African Americans

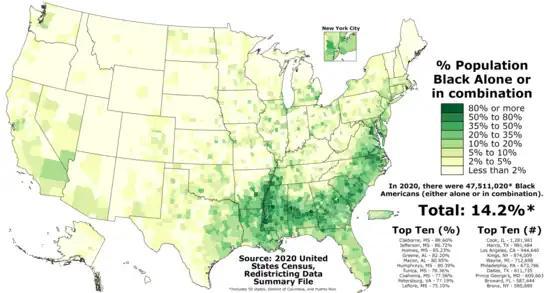

The desperate conditions of African Americans in the South sparked the Great Migration during the first half of the 20th century which led to a growing African American community in Northern and Western United States. The rapid influx of Blacks disturbed the racial balance within Northern and Western cities, exacerbating hostility between both Blacks and Whites in the two regions. The Red Summer of 1919 was marked by hundreds of deaths and higher casualties across the US as a result of race riots that occurred in more than three dozen cities, such as the Chicago race riot of 1919 and the Omaha race riot of 1919. Overall, Blacks in Northern and Western cities experienced systemic discrimination in a plethora of aspects of life. Within employment, economic opportunities for Blacks were routed to the lowest-status and restrictive in potential mobility. At the 1900 Hampton Negro Conference, Reverend Matthew Anderson said: "...the lines along most of the avenues of wage earning are more rigidly drawn in the North than in the South." Within the housing market, stronger discriminatory measures were used in correlation to the influx, resulting in a mix of "targeted violence, restrictive covenants, redlining and racial steering". While many Whites defended their space with violence, intimidation, or legal tactics toward African Americans, many other Whites migrated to more racially homogeneous suburban or exurban regions, a process known as White flight.